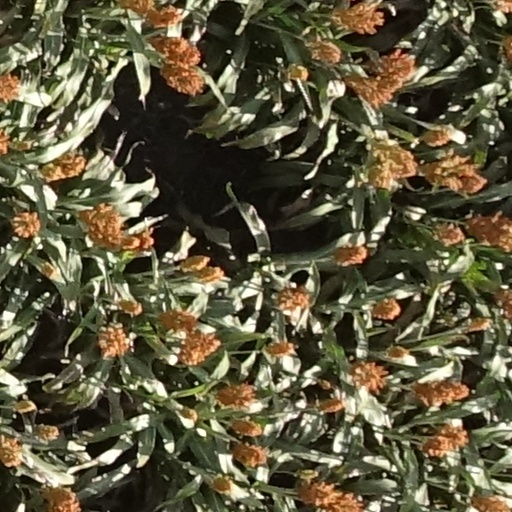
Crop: sorghum